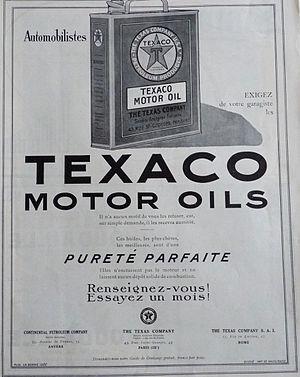
Réclame pour Texaco en 1924
Texaco est le nom d'une compagnie pétrolière nord-américaine. Basée à Harrison, New York, près de White Plains, elle est restée indépendante jusqu'à sa fusion avec Chevron Corporation en 2001.